Richie Havens

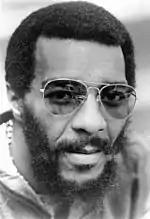
Publicity photo released in 1974 by his management at the William Morris Agency

Havens's solo performances quickly spread beyond the Village folk music circles. After cutting two records for Douglas Records, he signed on with Bob Dylan's manager, Albert Grossman, and landed a record deal with the Verve Folkways (later Verve Forecast) label. Verve released "Mixed Bag" in late 1966, which featured tracks such as "Handsome Johnny" (co-written by Havens and actor Louis Gossett Jr.), "Follow", and a cover of Bob Dylan's "Just Like a Woman". Havens released his first single, "No Opportunity Necessary", in 1967.